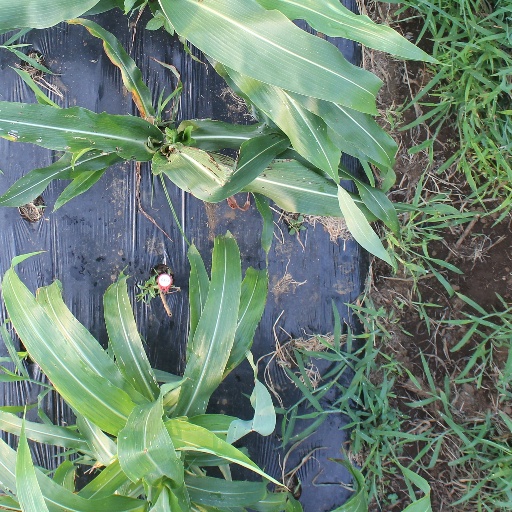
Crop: sorghum